Sterling Sharpe: End 2 End

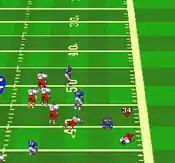
After the player with the ball is tackled, the play ends and both teams figure out new plays.

This video game was endorsed by retired NFL wide receiver Sterling Sharpe (his career with the Green Bay Packers ended in 1994 due to a neck injury). The game was rated "Kids to Adults" by the Entertainment Software Rating Board advisory panel.